Alcohol powder

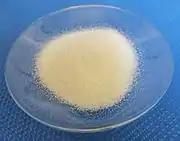
Powdered stearic acid

The method was tested on 96% spirit vodka. In this method, melted wax (stearic acid) is stirred, and the alcoholic drink is poured in. The solution dissipates and becomes drops containing alcohol and wax. The drops that solidify constitute alcohol powder.